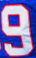
Number: 9